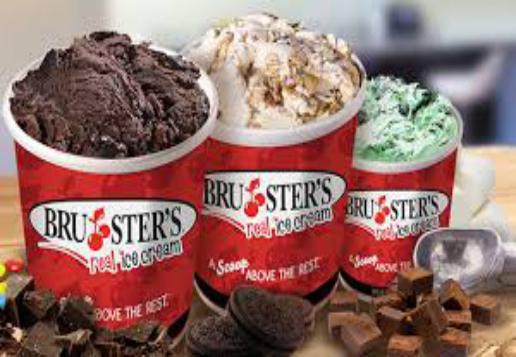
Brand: Bruster's Ice Cream
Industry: Food